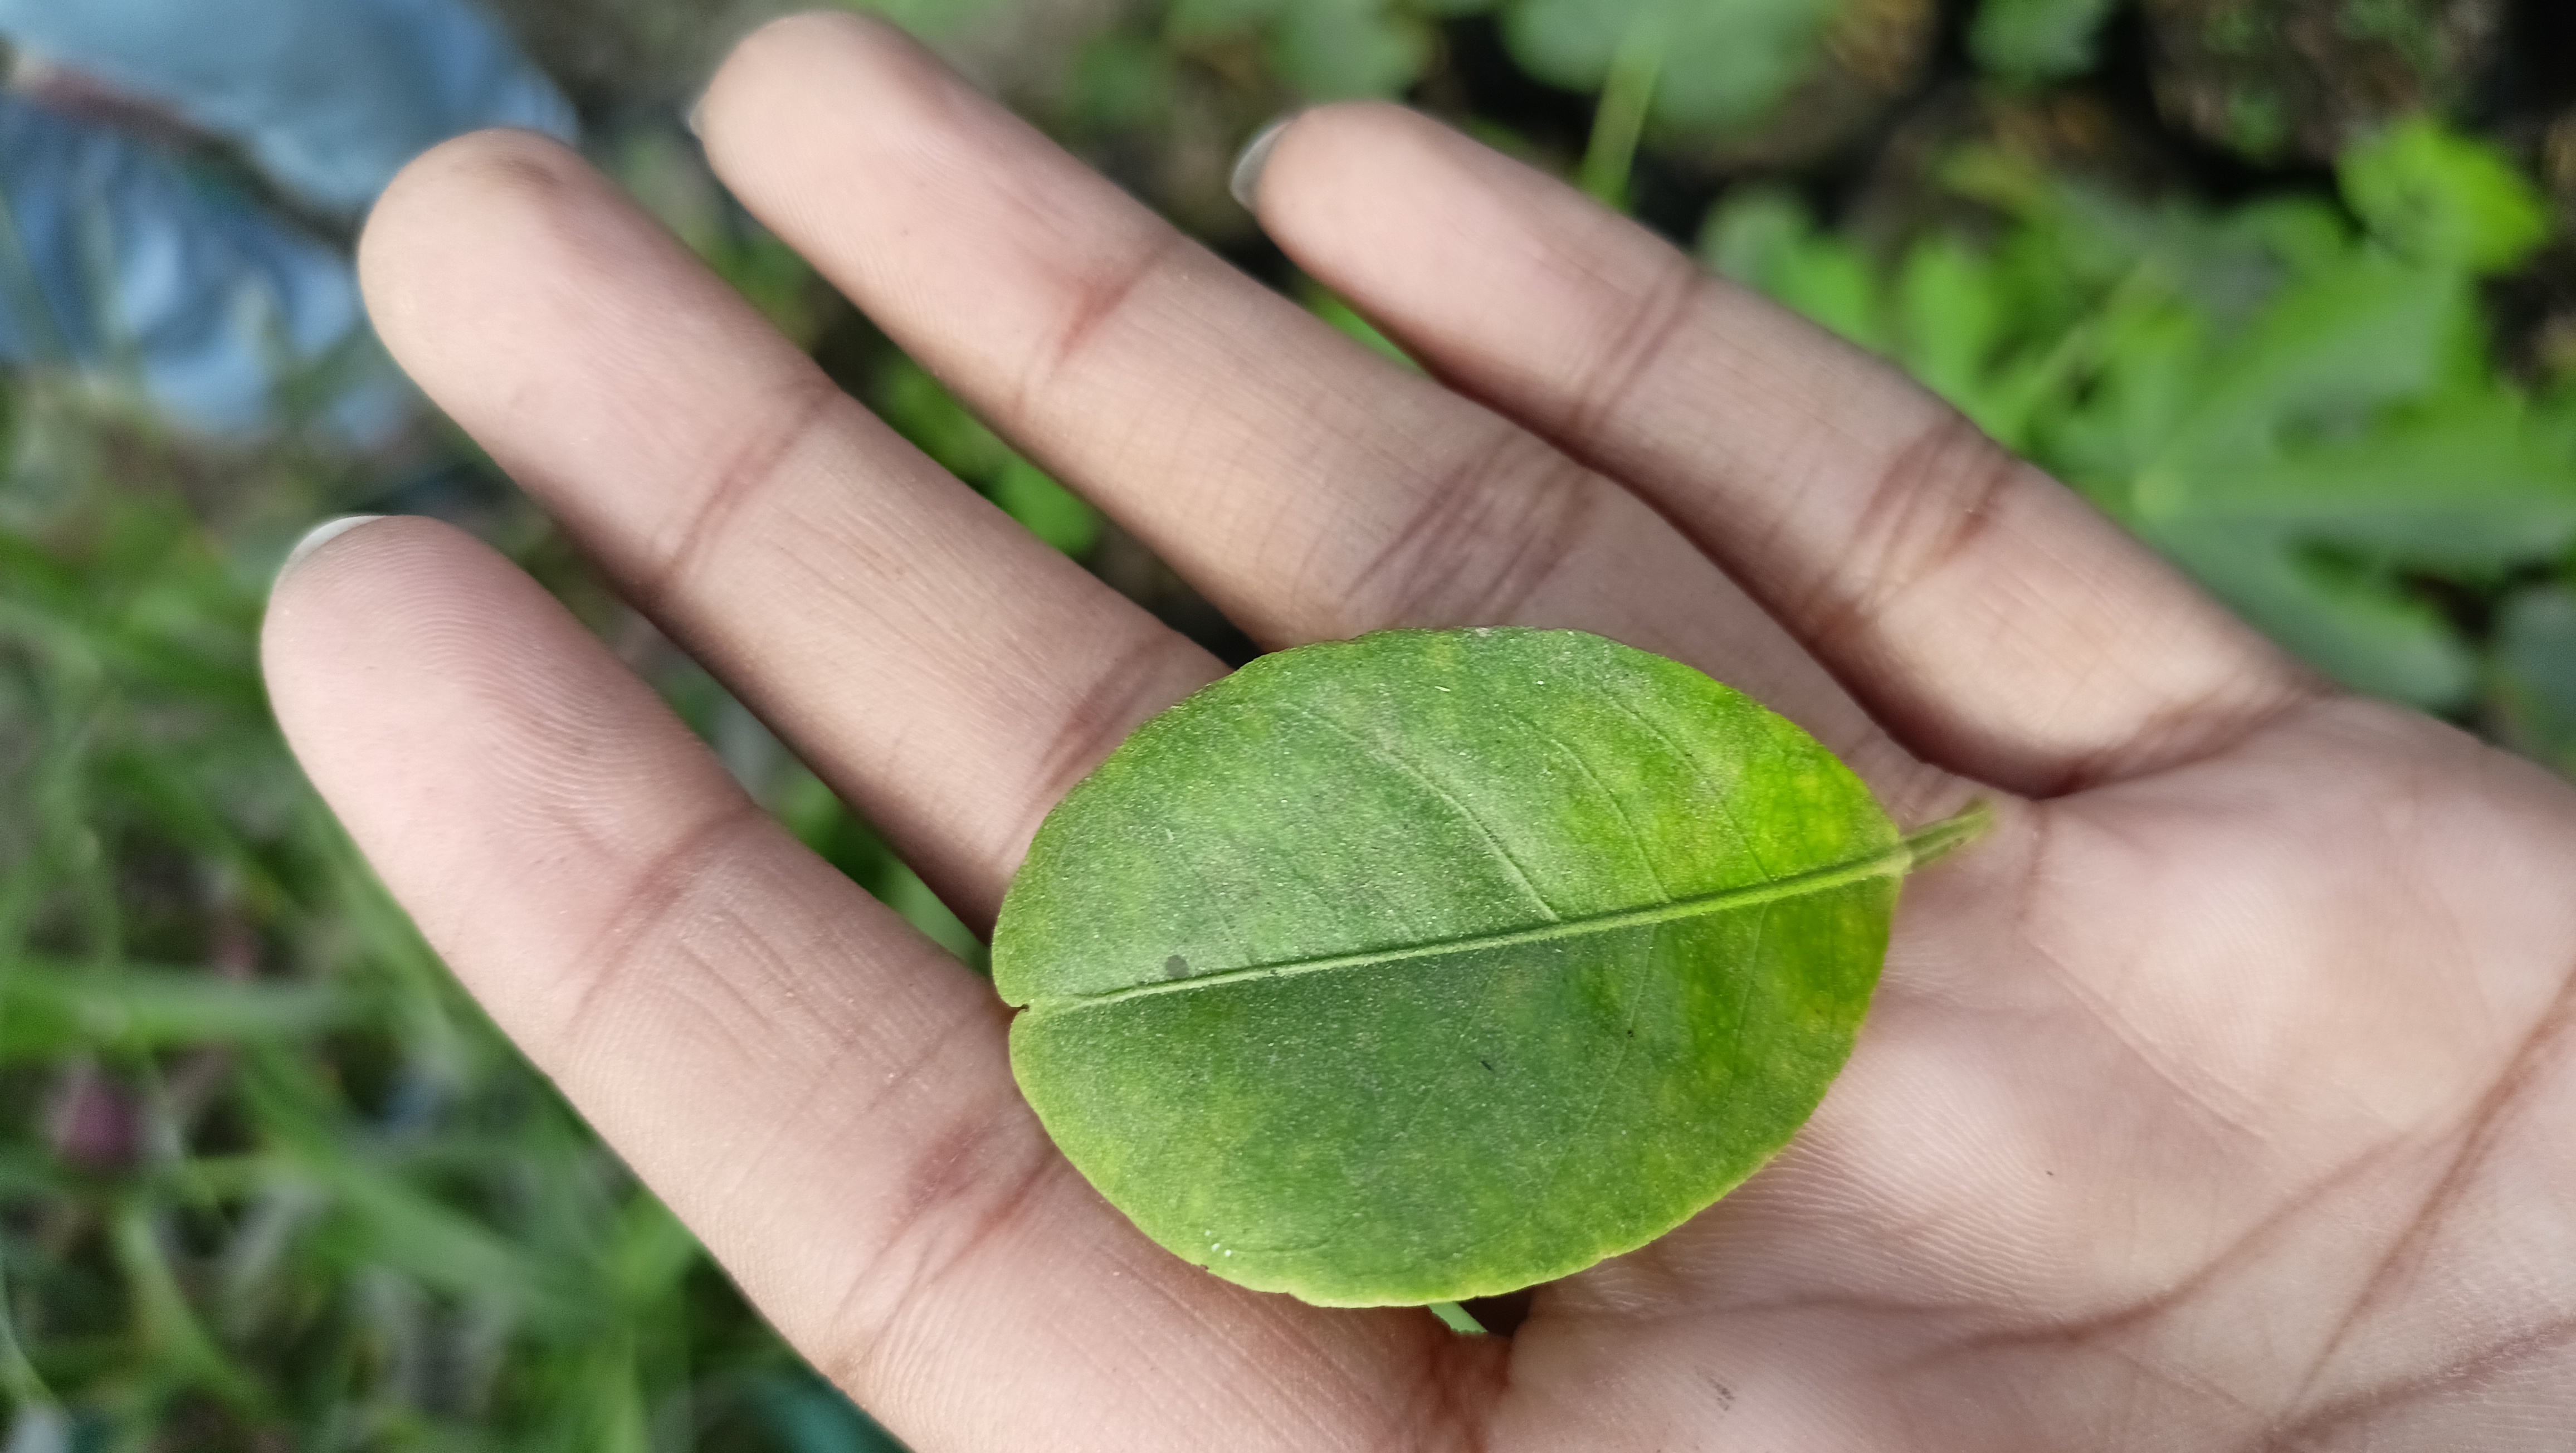
Mandarin leaf variety: China Mishti